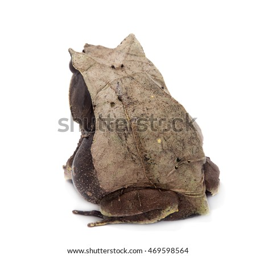
the long - nosed horned frog on white